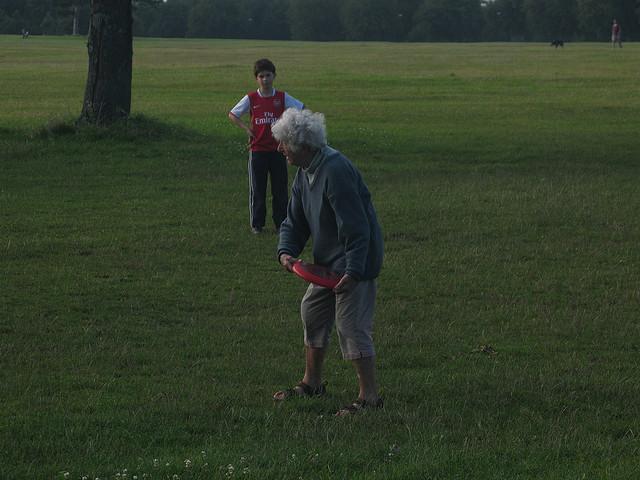
An older woman playing frisbee in the grass with a young boy.